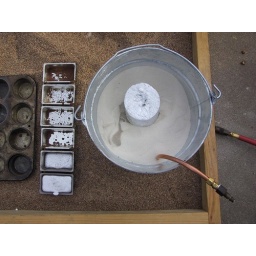
The casting still in the fluid sand bed